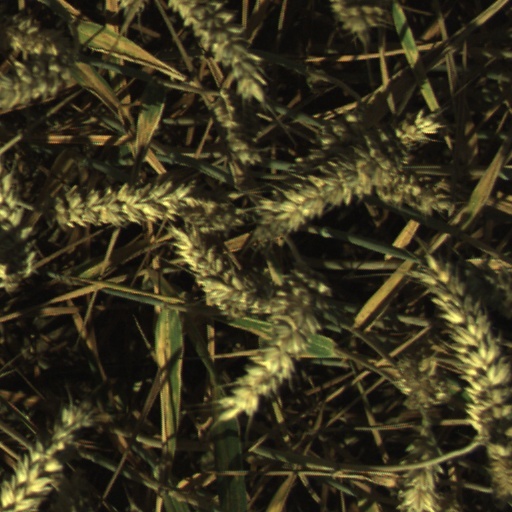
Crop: wheat